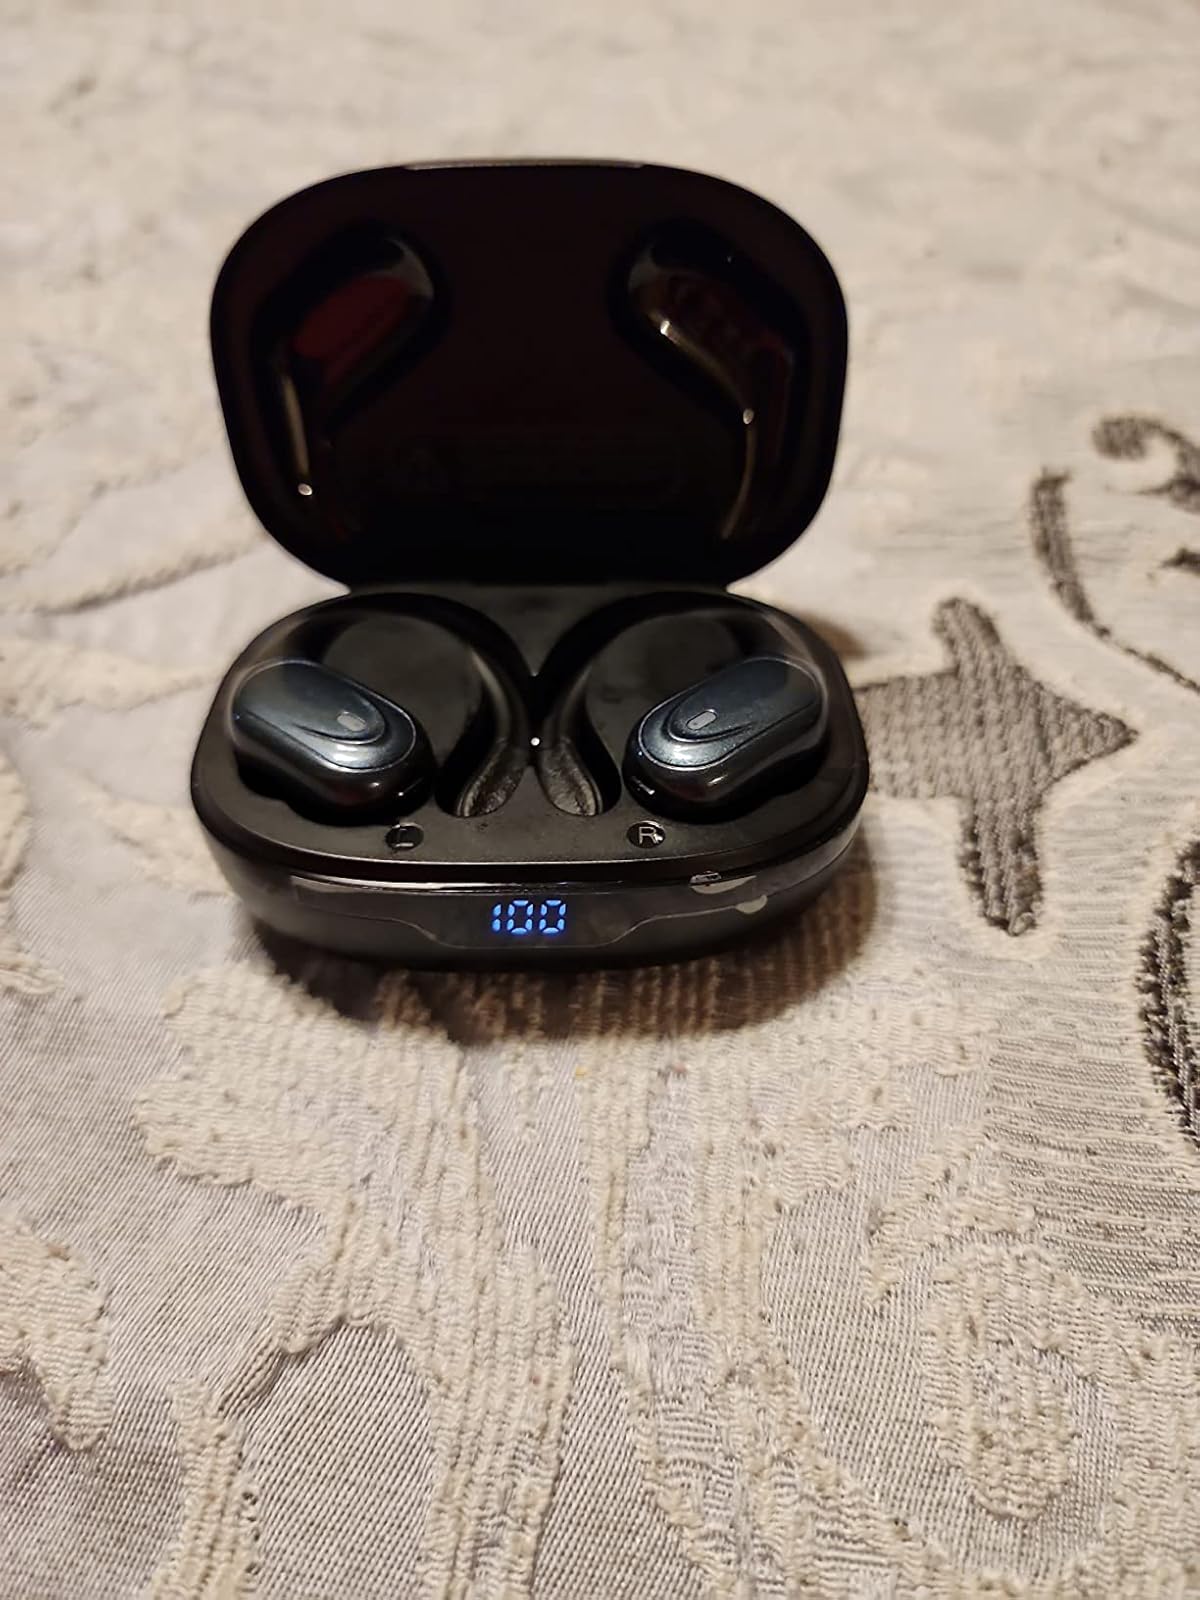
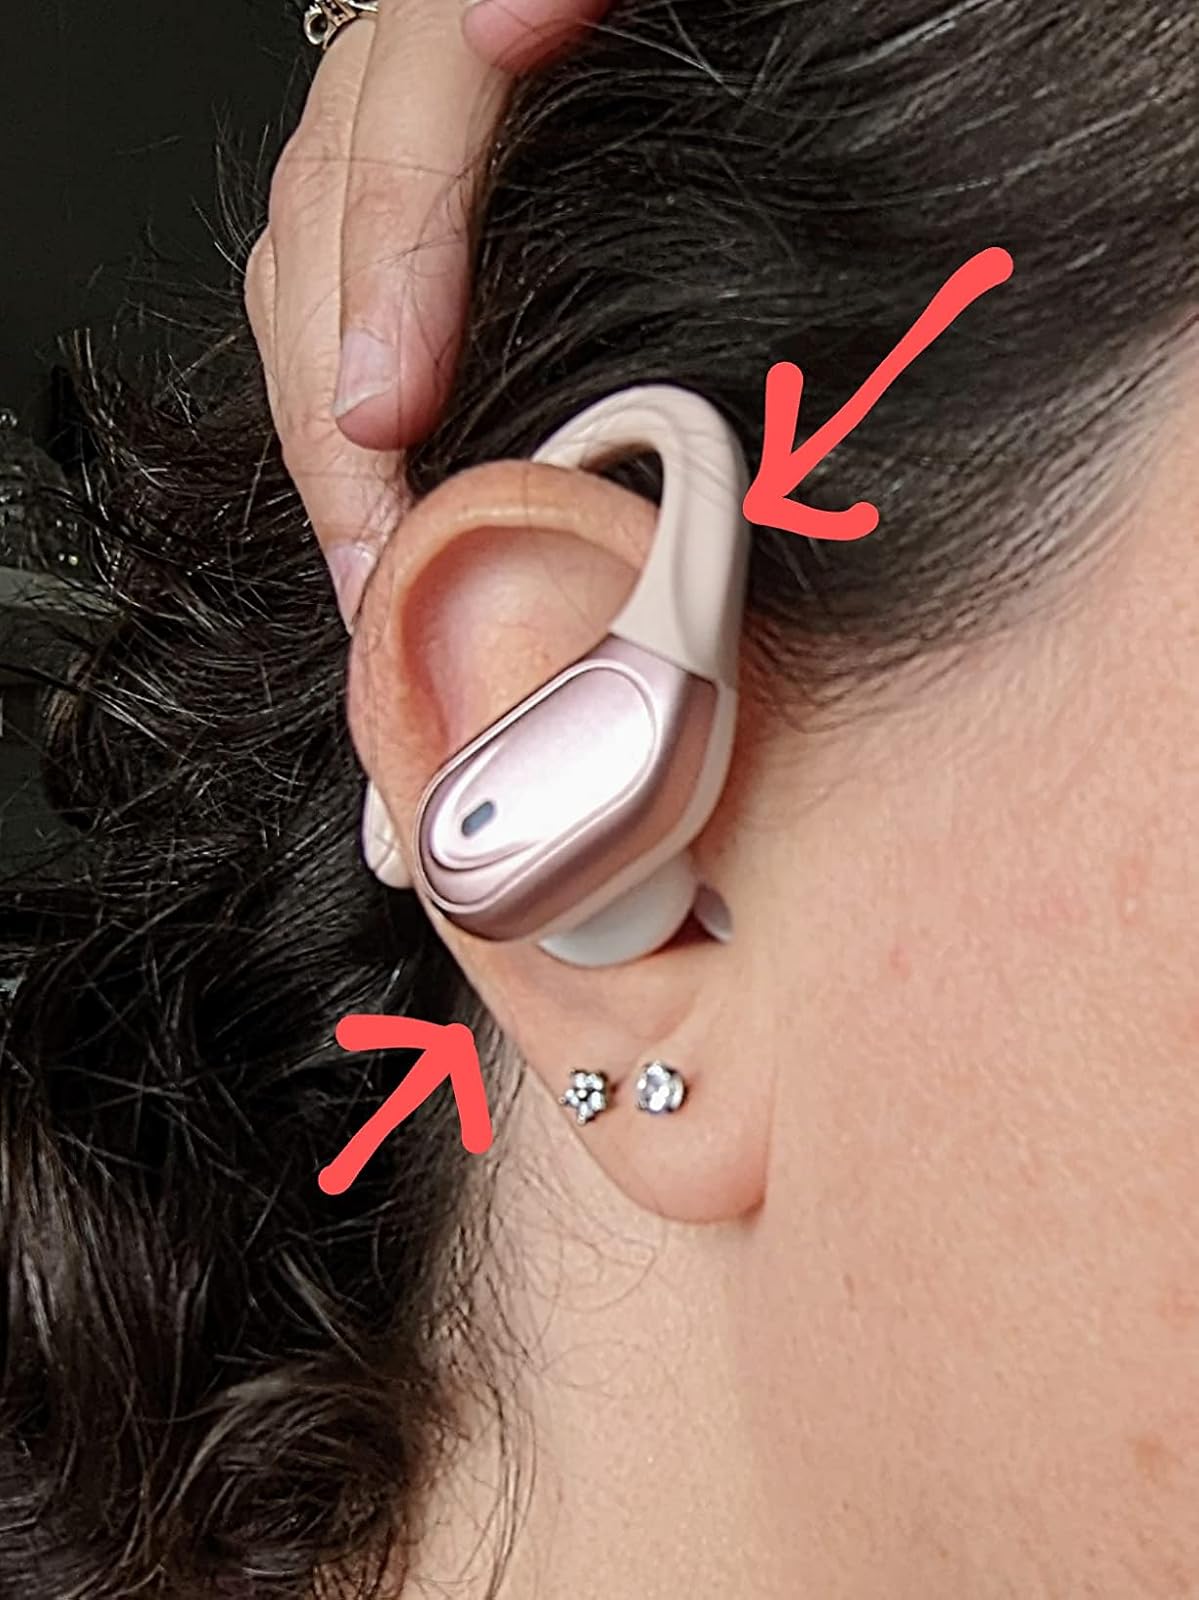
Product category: earbuds
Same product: no